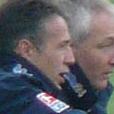
Age: 49